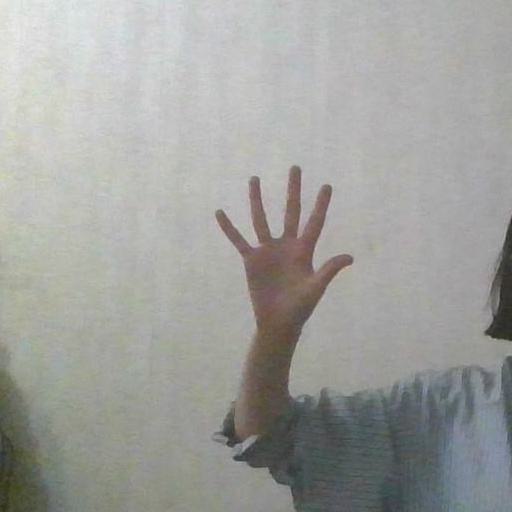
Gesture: palm